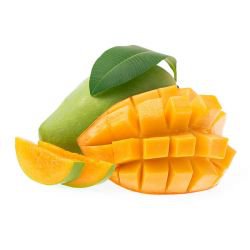
Label: Mango